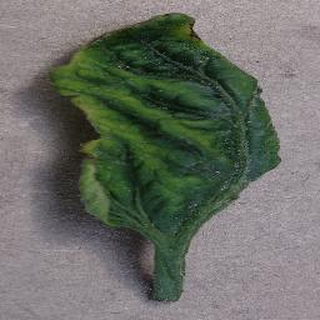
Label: tomato_yellow_leaf_curl_virus